Contiomagus

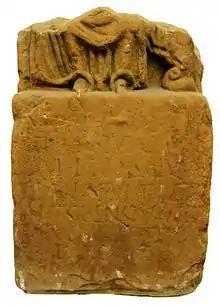
"Contiomagus Stone" (Pachten Museum)

In the Roman Empire, the Civitas of the Treveri, including Pachten, belonged to the province of Belgica Prima, with its provincial capital at Trier. The Treveri gradually assimilated Roman culture, the Celtic language maintained itself in the country well into the 4th century AD. Celtic religion mingled syncretistically with the Roman deities (the "Interpretatio Romana"). The custom of erecting votive stones to the gods was widespread. From Pachten two such stones have been preserved: the Contiomagus Stone and the Merkur Stone. The latter was found in 1847 on the first plowing of a marshy spot in the "Nachtweide". The inscription of the white sandstone sculpture (39 × 23 × 10 cm with a letter height of 3 cm) reads: